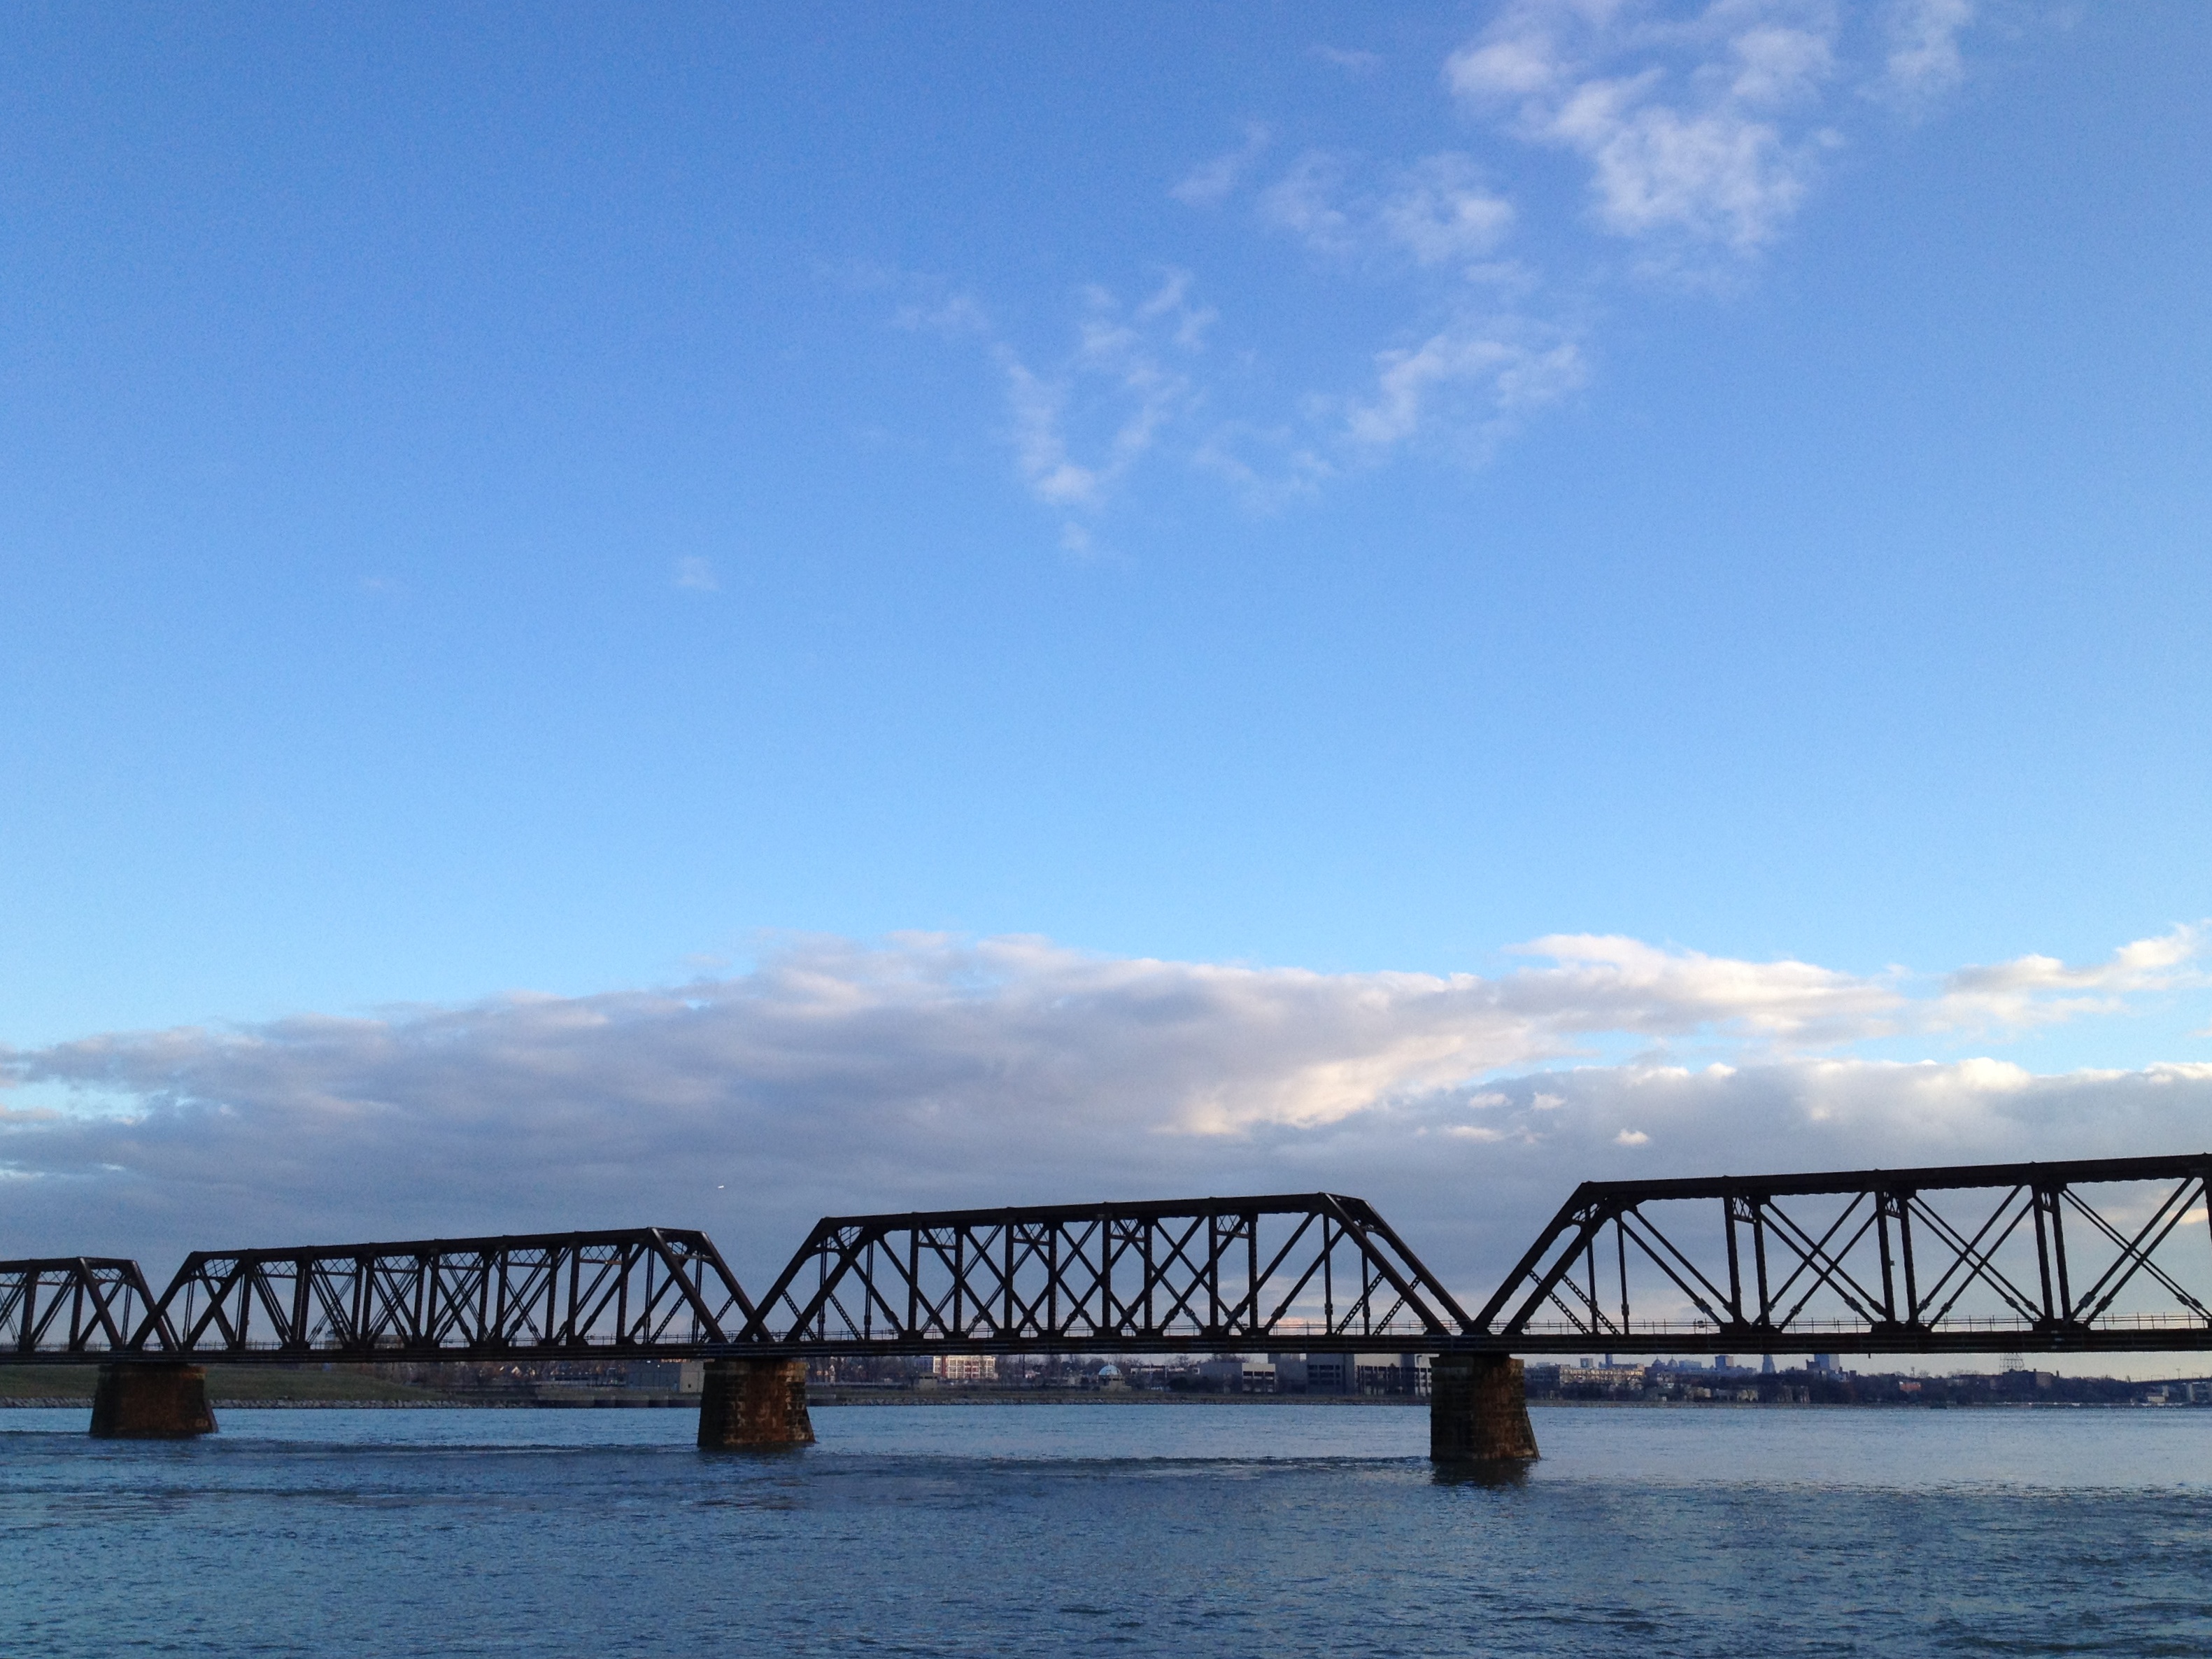
sea, horizon, sky, bridge, pier, river, dusk, nonbuilding structure